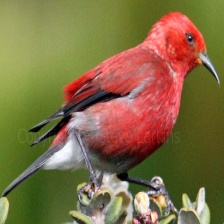
Species: APAPANE
Scientific name: HIMATIONE SANGUINEA